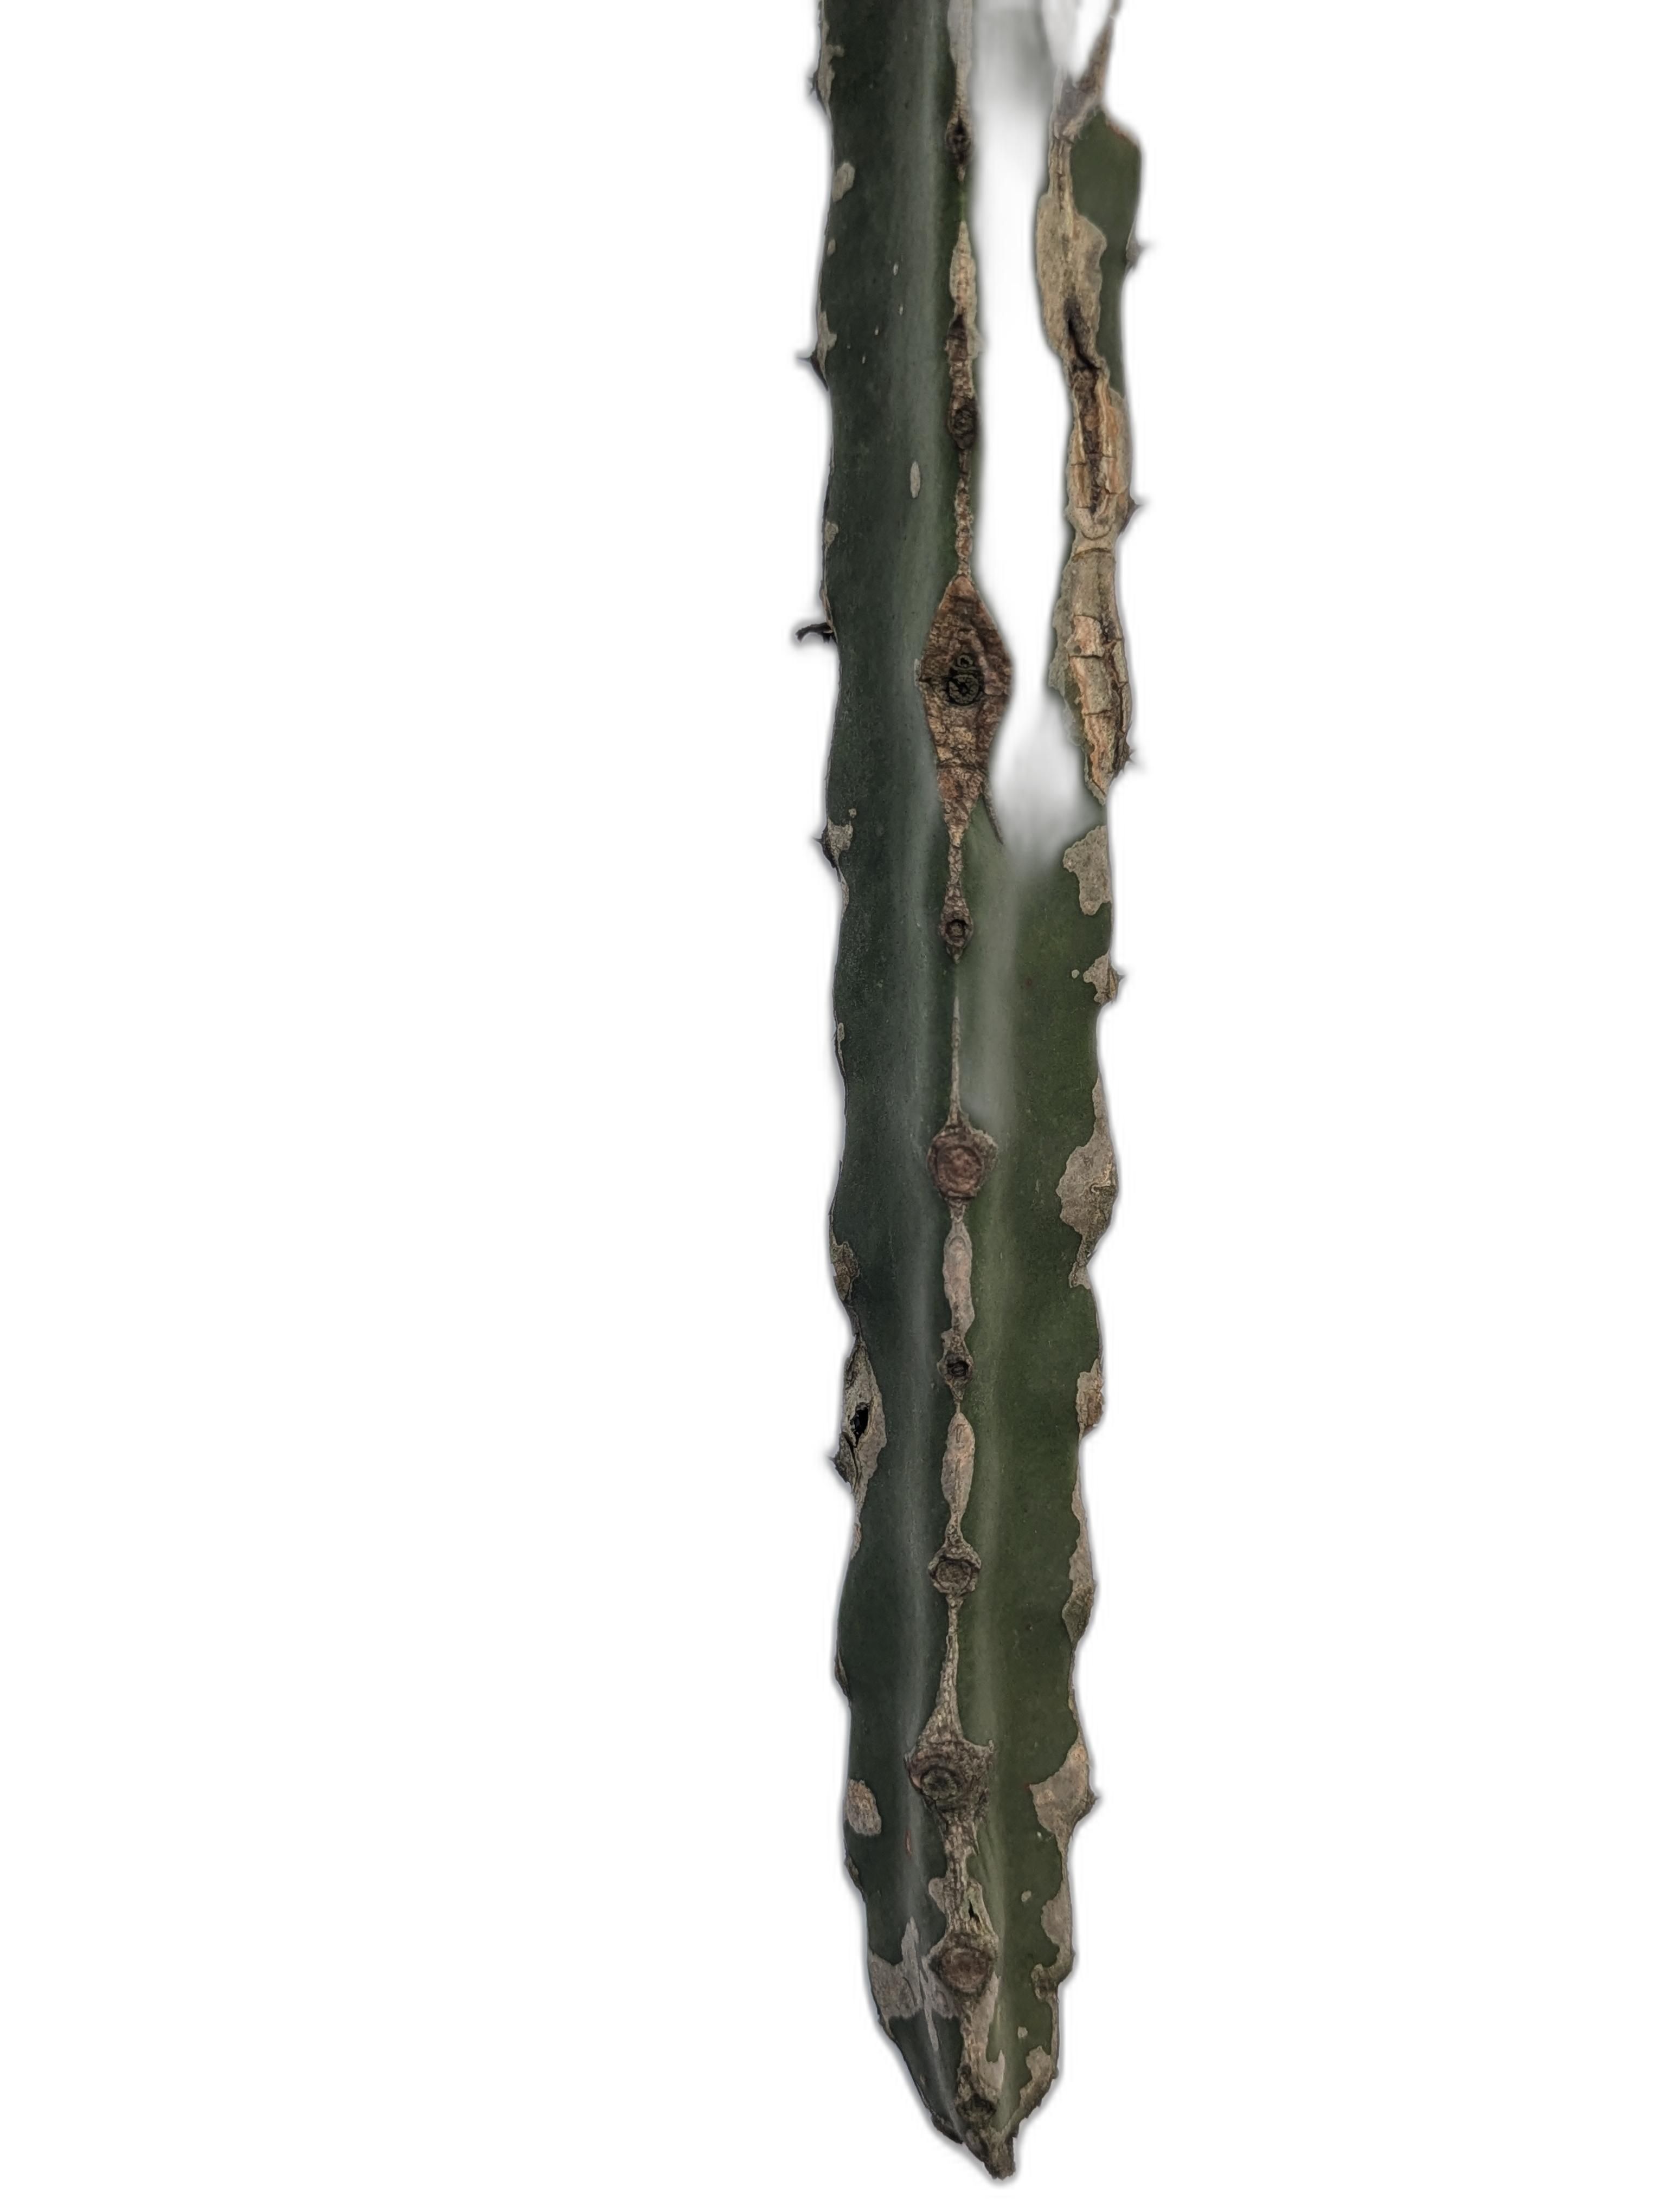
Label: Good leaf